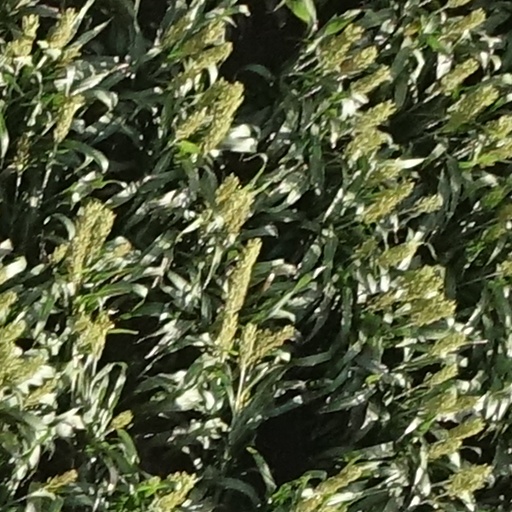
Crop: sorghum